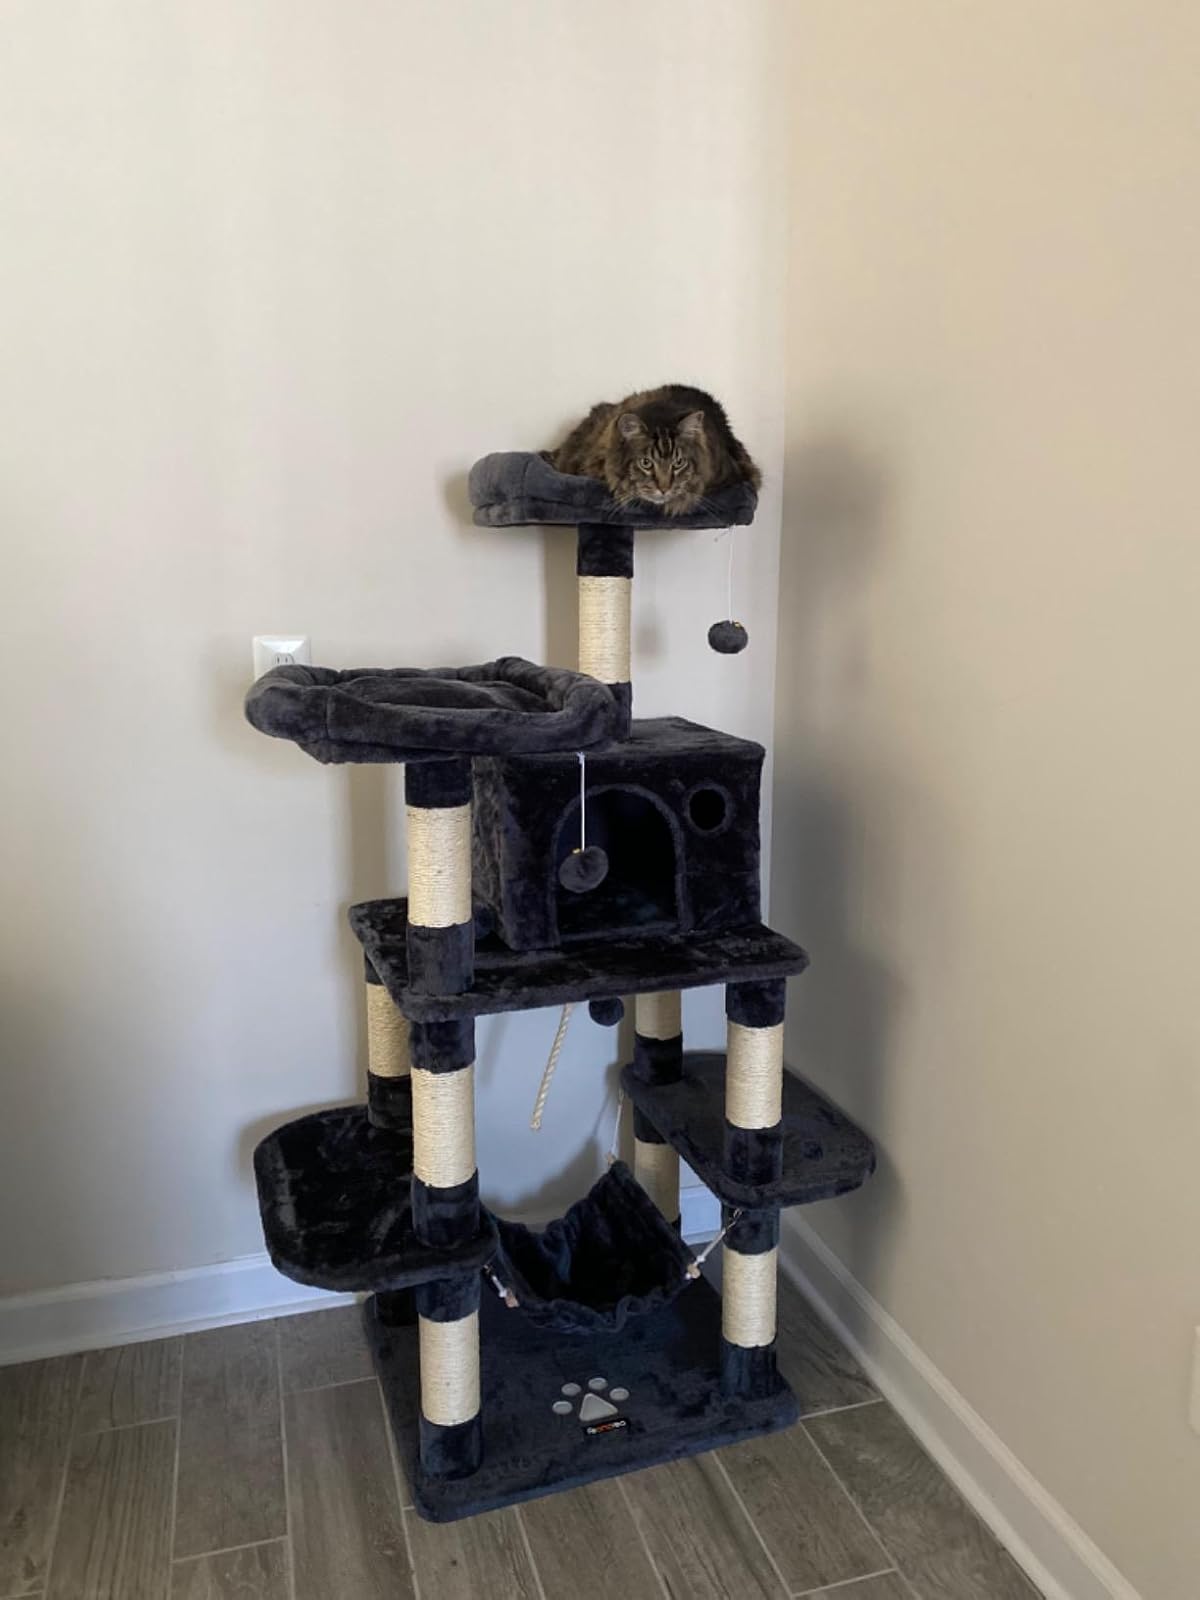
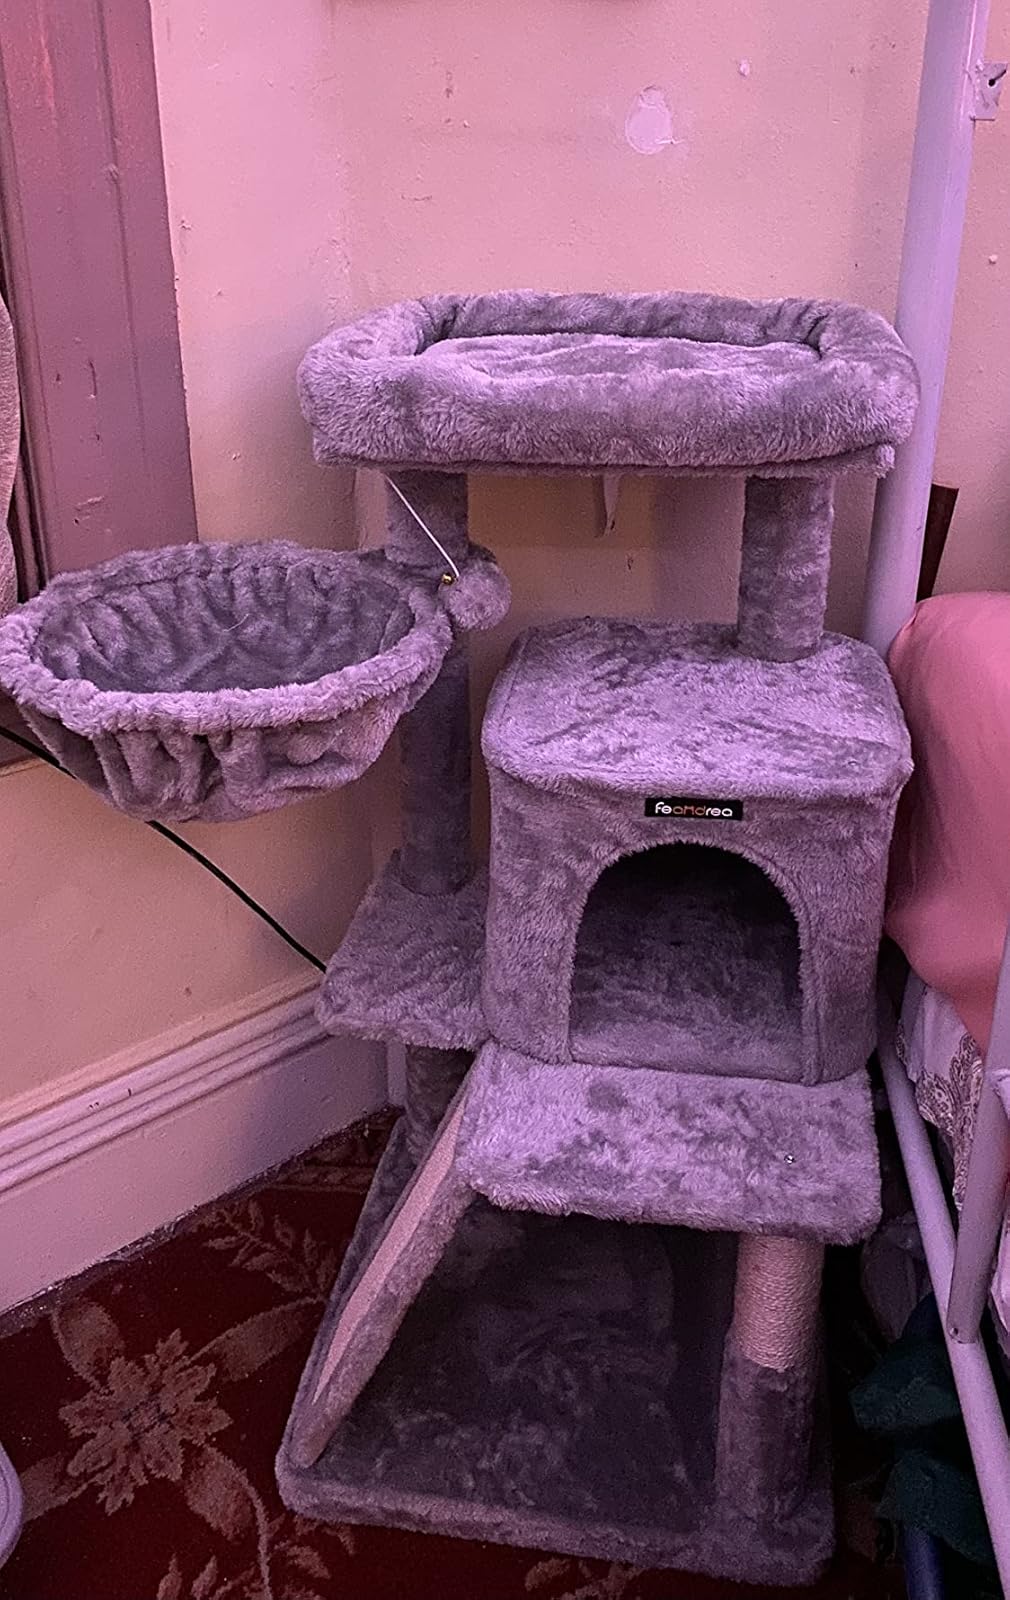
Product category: items_cat tree
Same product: no